NWA National Heavyweight Championship

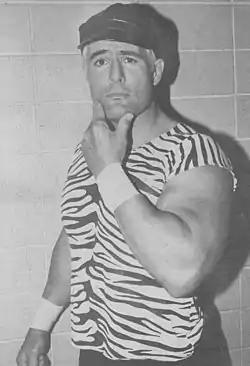
Inaugural NWA National Heavyweight Champion Austin Idol

The NWA National Heavyweight Championship was the top singles title in the NWA-affiliated promotion, Georgia Championship Wrestling (GCW), from 1980 until 1986. Contrary to its name, the title was defended almost exclusively in just one state, Georgia. When the World Wrestling Federation (now WWE) purchased GCW in July 1984 (an event referred to as Black Saturday), then-champion The Spoiler signed with the WWF (which briefly recognized the title). Soon thereafter, Championship Wrestling from Georgia—started by former GCW booker Ole Anderson—launched and gained NWA affiliation. The title was awarded to Ted DiBiase.